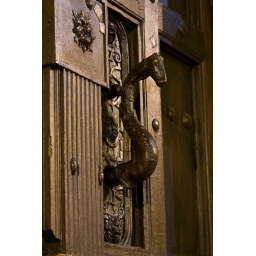
This is the handle to a huge door of an art gallery. The building was built in 1555.